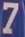
Number: 7